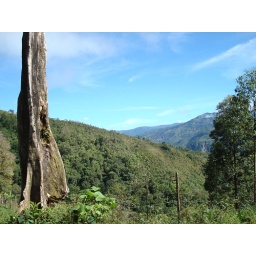
AQ103 - Dead tree - view near the shack - The tarrazu mountains in the Distance